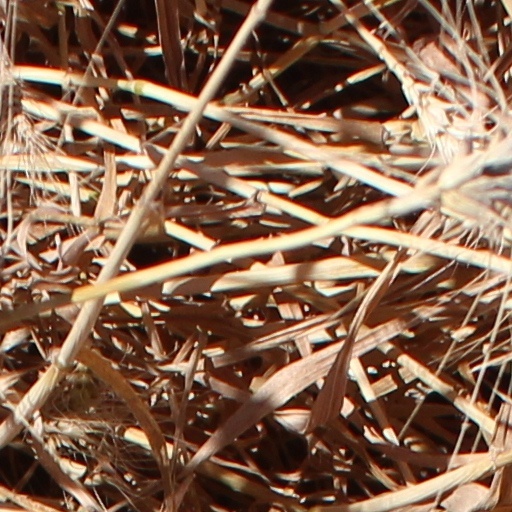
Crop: wheat